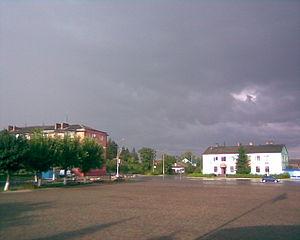
Sarny est une ville de l'oblast de Rivne, en Ukraine, et le centre administratif du raïon de Sarny. Sa population s'élevait à 29 137 habitants en 2017.